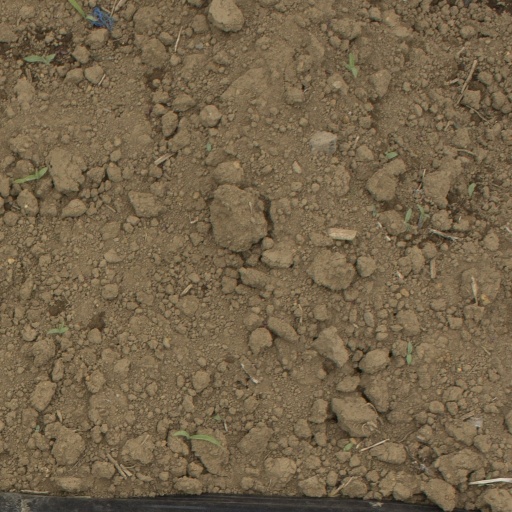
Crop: Jerusalem artichoke